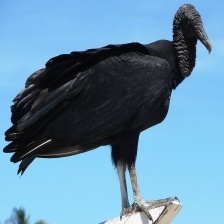
Species: BLACK VULTURE
Scientific name: CORAGYPS ATRATUS
ImageNet parent category: vulture